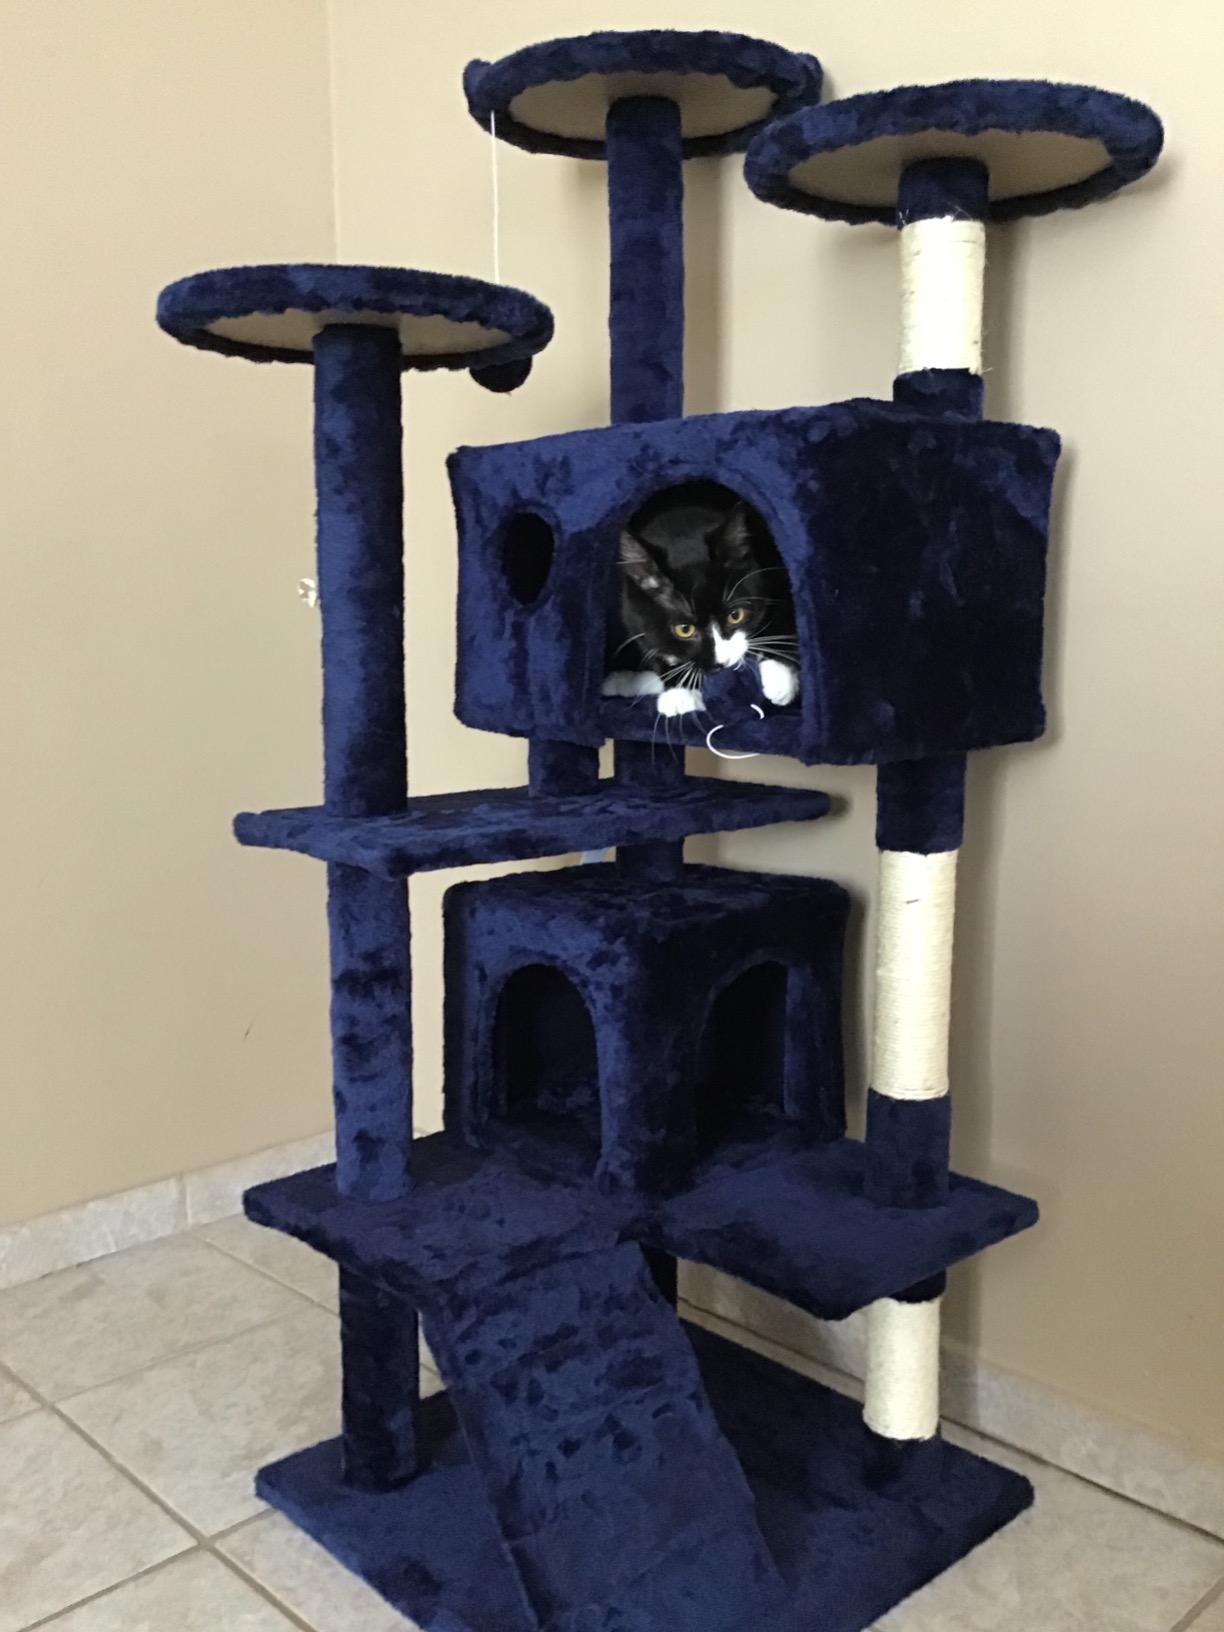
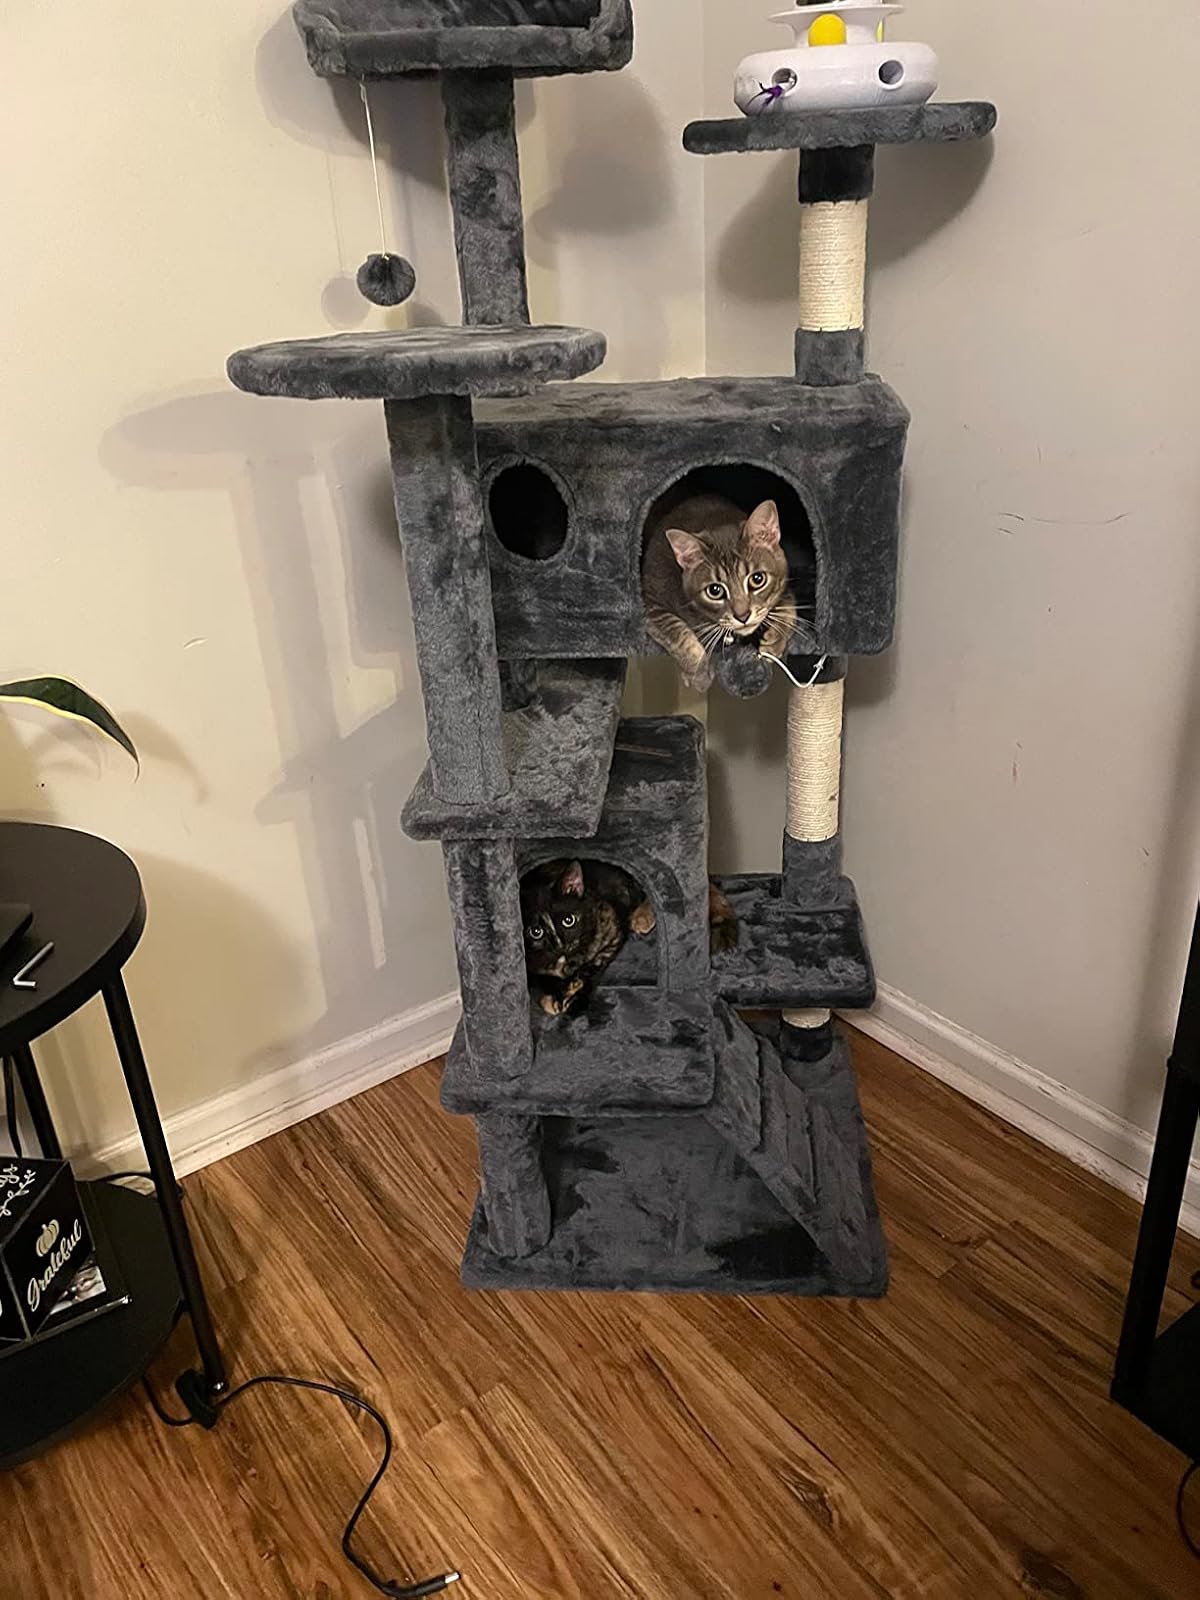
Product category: items_cat tree
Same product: no